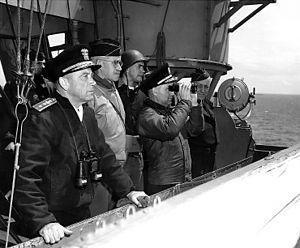
La dénomination de croiseur lourd est communément employée à partir de 1930 et jusqu'à la fin de la Seconde Guerre mondiale pour désigner un croiseur, c'est-à-dire un navire principalement armé de canons, d'un déplacement supérieur à 1 850 tonnes, et inférieur à 10 000 tonnes conformément au traité de Washington et dont l'artillerie principale avait un calibre supérieur à 155 mm, et au plus égal à 203 mm, conformément au traité naval de Londres. Si la distinction entre croiseur lourd et croiseur léger a ainsi été claire pendant quelques années, l'apparition, après 1935, des « grands croiseurs légers », déplaçant 10 000 tonnes, et armés de dix à quinze canons de 152 ou 155 mm, tirant jusqu'à 8 à 10 coups par minute, avec des blindages de ceinture de plus de 100 mm, a sérieusement contribué à brouiller les catégories.
Alan Goodrich Kirk, né le 30 octobre 1888 à Philadelphie et mort le 15 octobre 1963 à Washington, D.C., est un amiral de l'U.S. Navy et un diplomate américain.